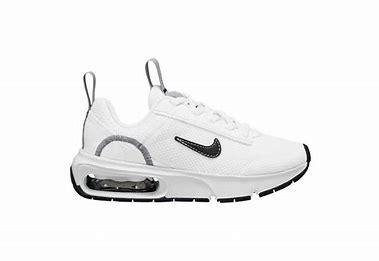
Brand: Nike
Model: Air Max Intrlk Lite